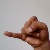
The image shows a hand gesture representing the letter 'J' in Indian Sign Language.